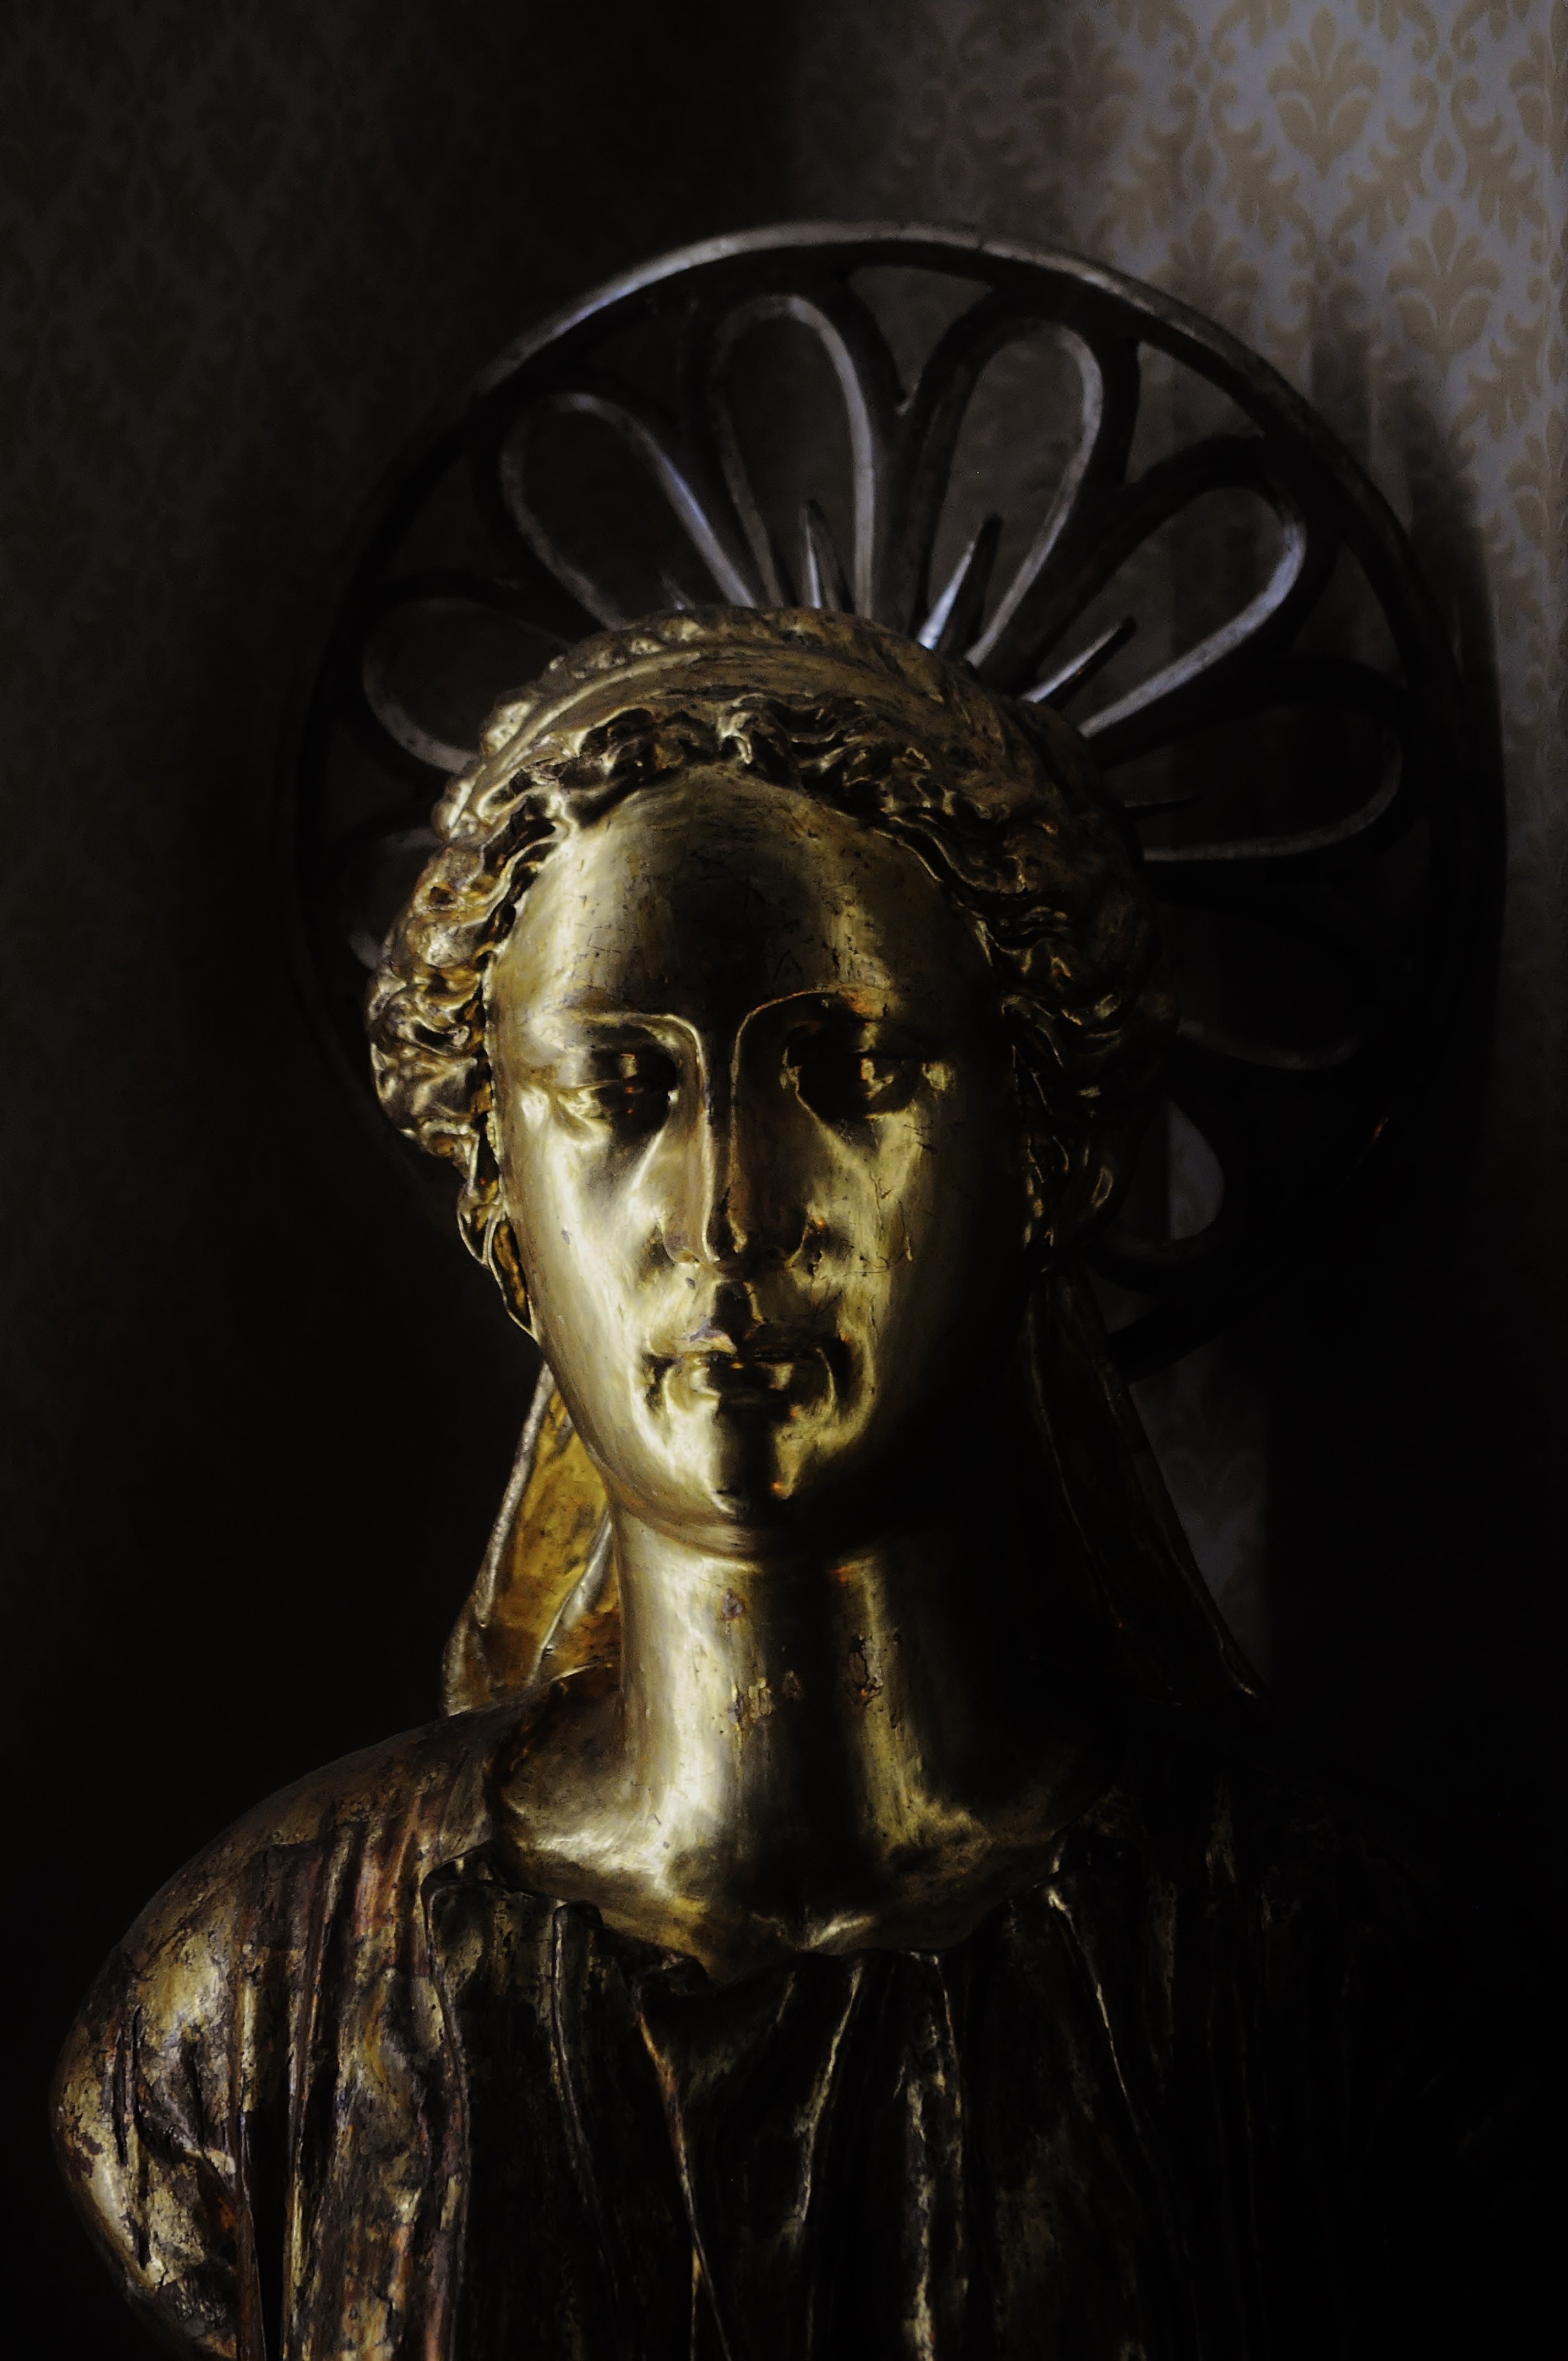
monument, statue, golden, darkness, sculpture, angel, art, gold, temple, bronze, mythology, gautama buddha, ancient history